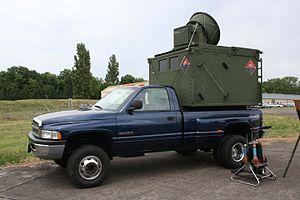
Simulateur de menace AN/VPQ-1 du Polygone de Guerre Electronique sur la BA128 de Metz-Frescaty en 2007
Le Polygone de Guerre Électronique ou Multinational Aircrew Electronic Warfare Tactics Facility Polygone en anglais est un centre d'entraînement aux tactiques de guerre électronique situé à la frontière de la France et de l'Allemagne.